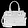
Label: Bag